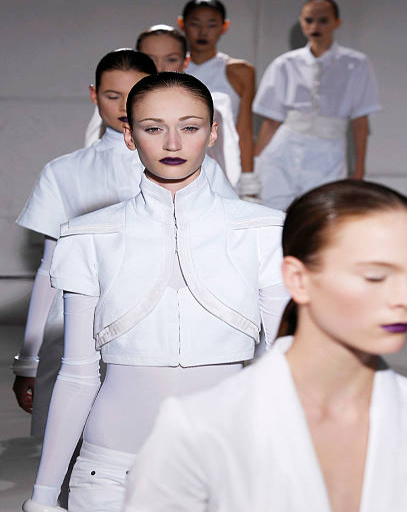
models walk the catwalk during the collection show part of spring summer .